Dele Sosimi

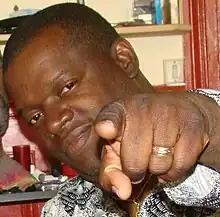
Sosimi in Paris, 2009

Bamidele Olatunbosun Sosimi (born 22 February 1963) known as Dele Sosimi, is a Nigerian-British musician.